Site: brandenburg
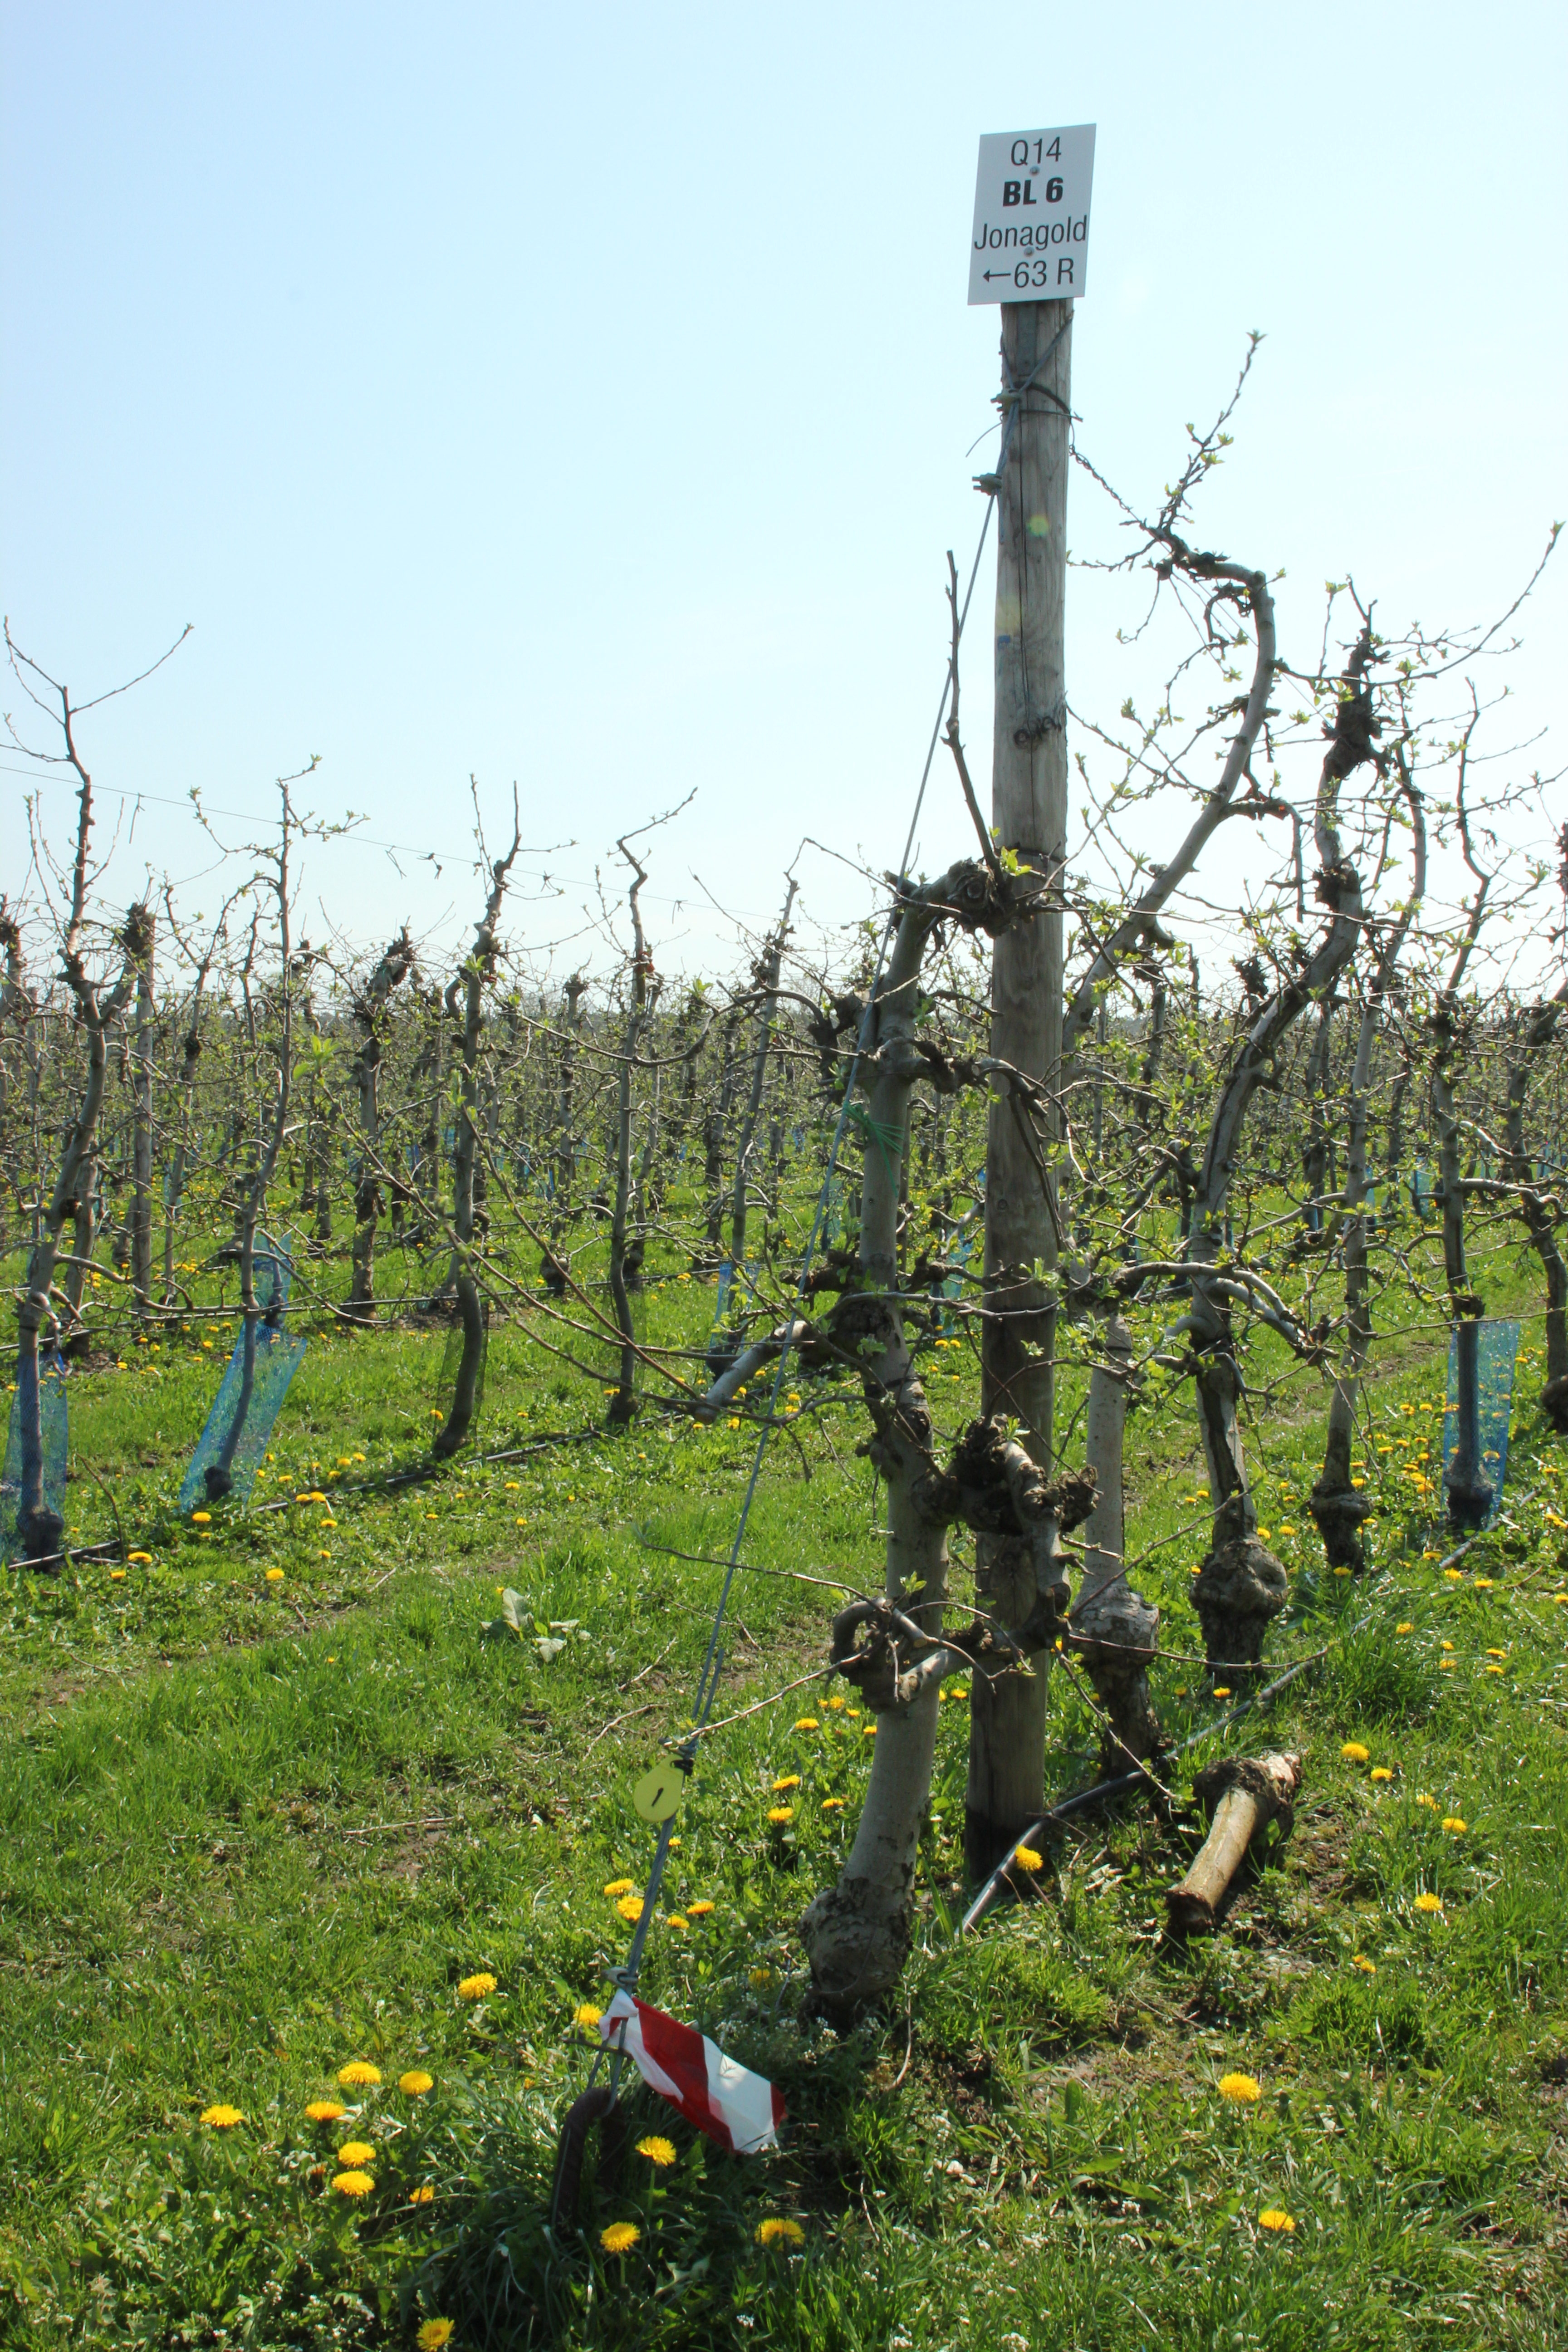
Growth stage (BBCH 56): Inflorescence emergence